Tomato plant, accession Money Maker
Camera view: horizontal (90 deg, fisheye); turntable rotation: 330 degrees
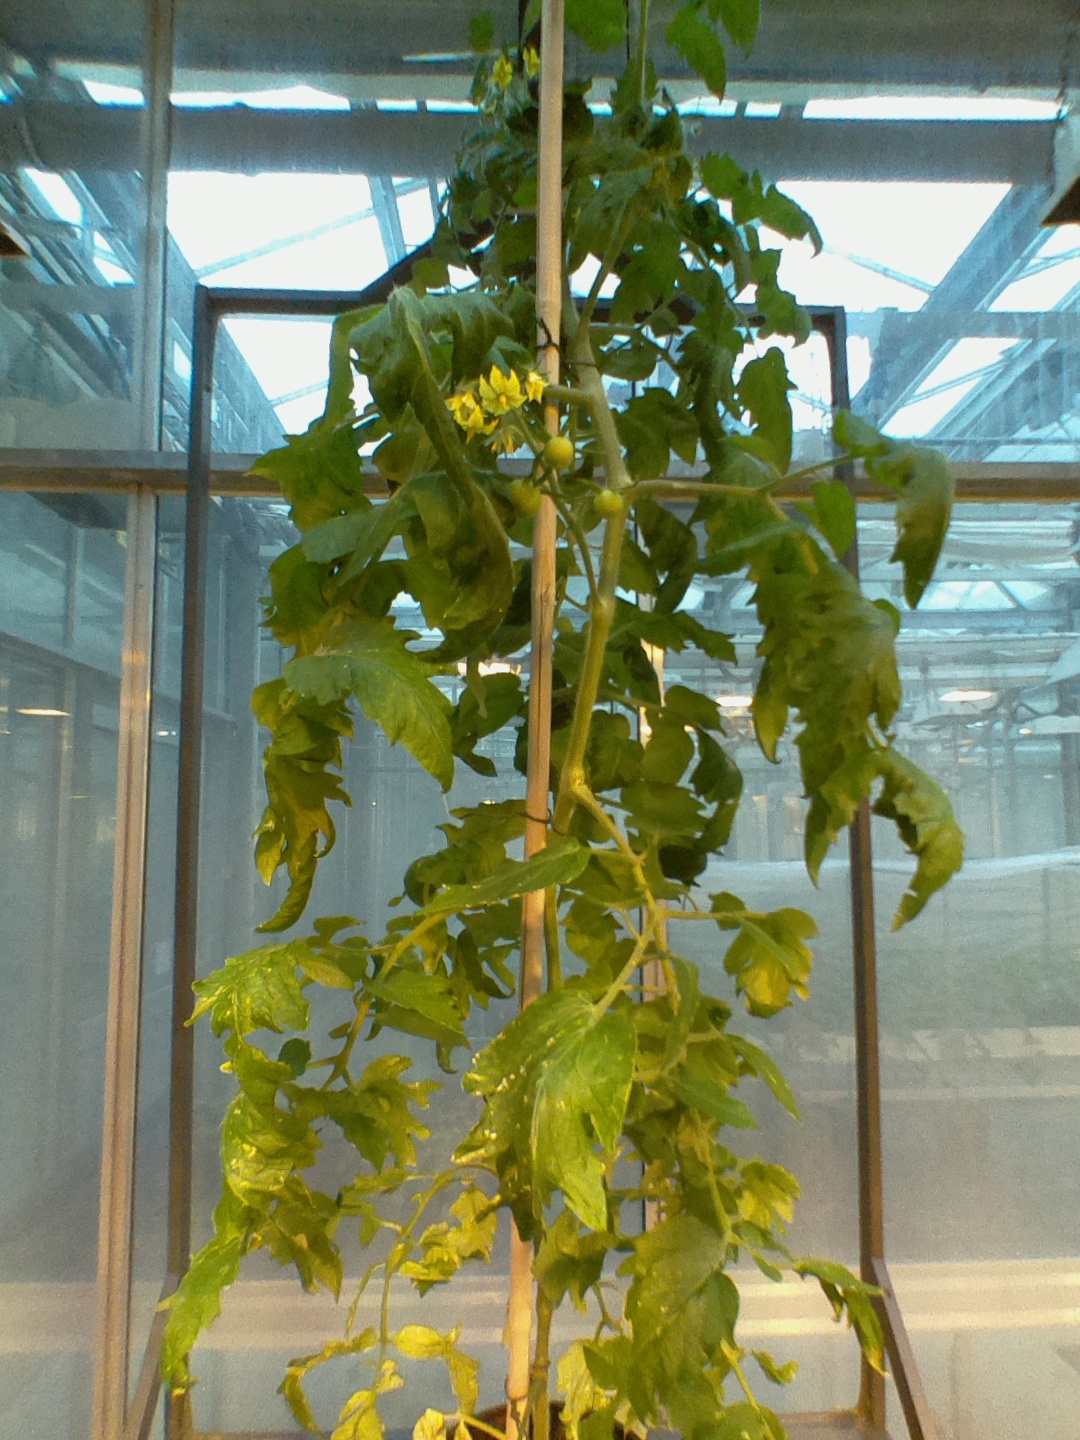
BBCH growth stage 71: 10%-20% of final fruit size